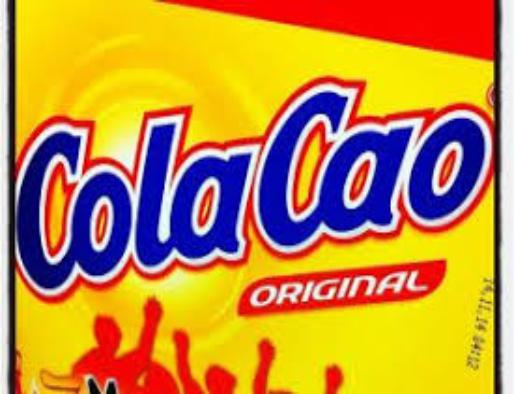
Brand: Cola Cao
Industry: Food